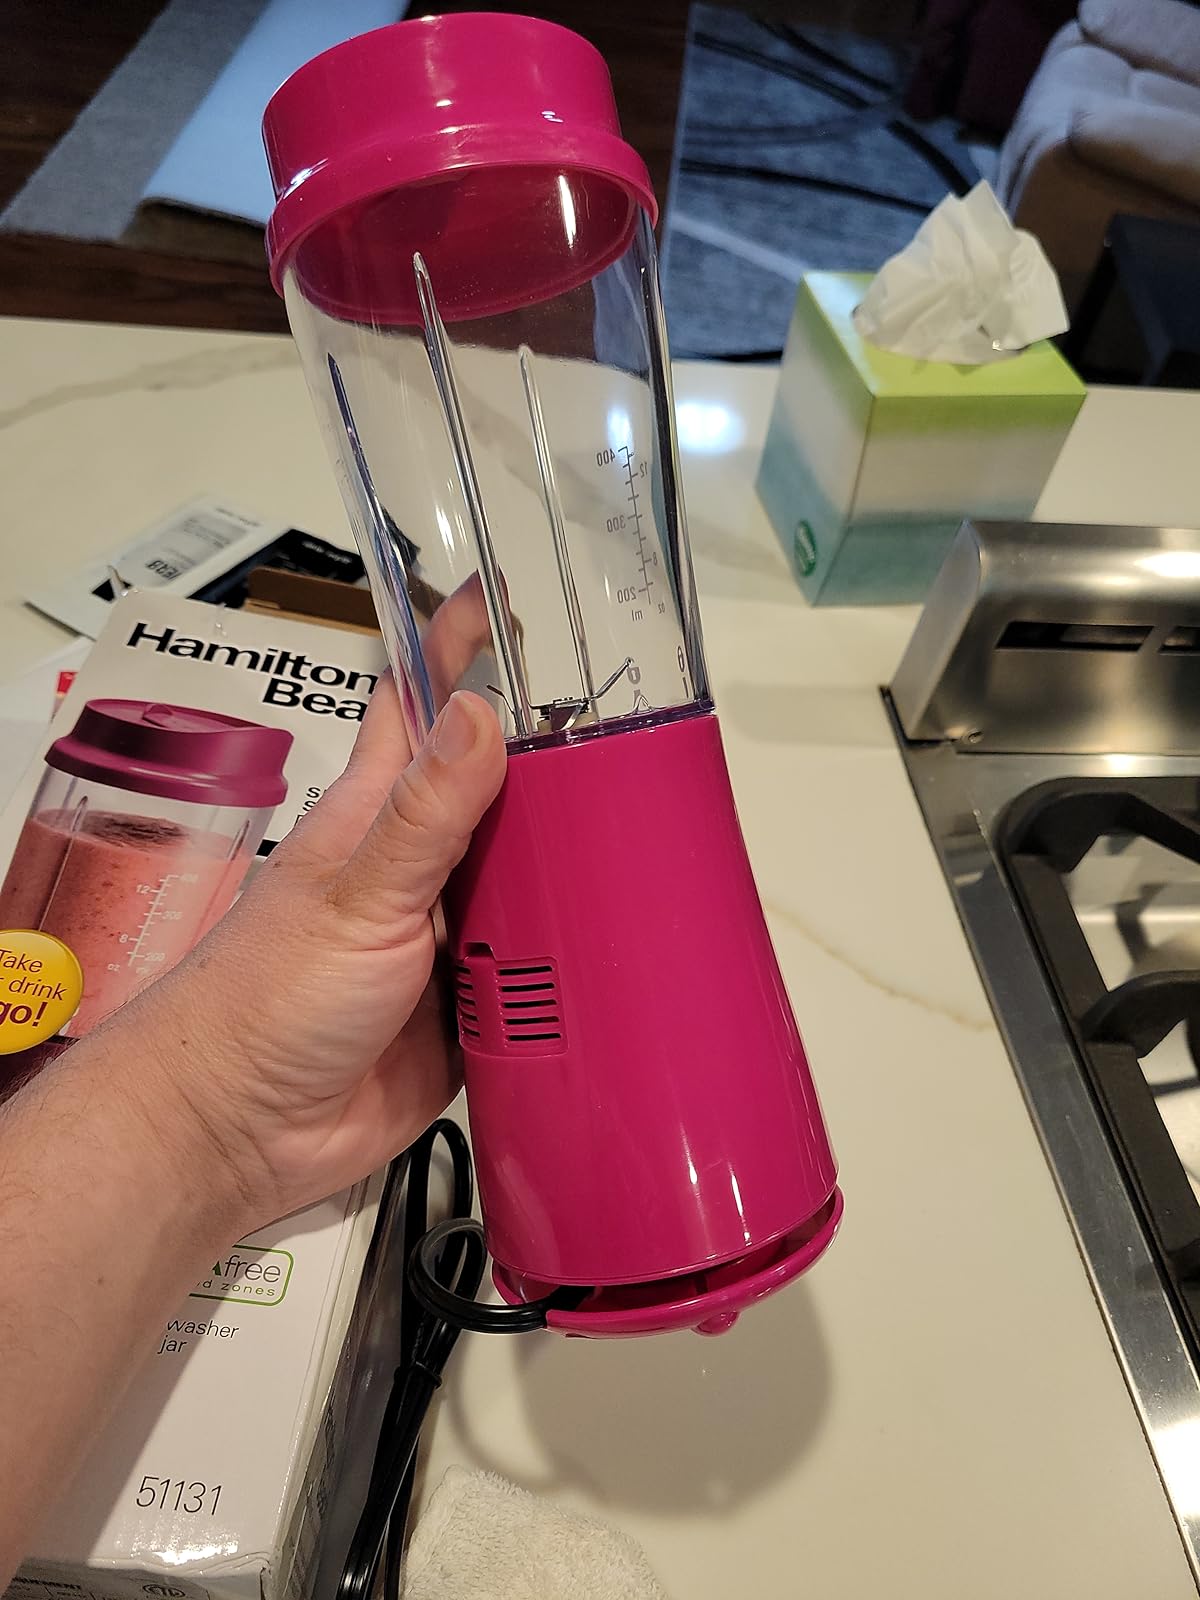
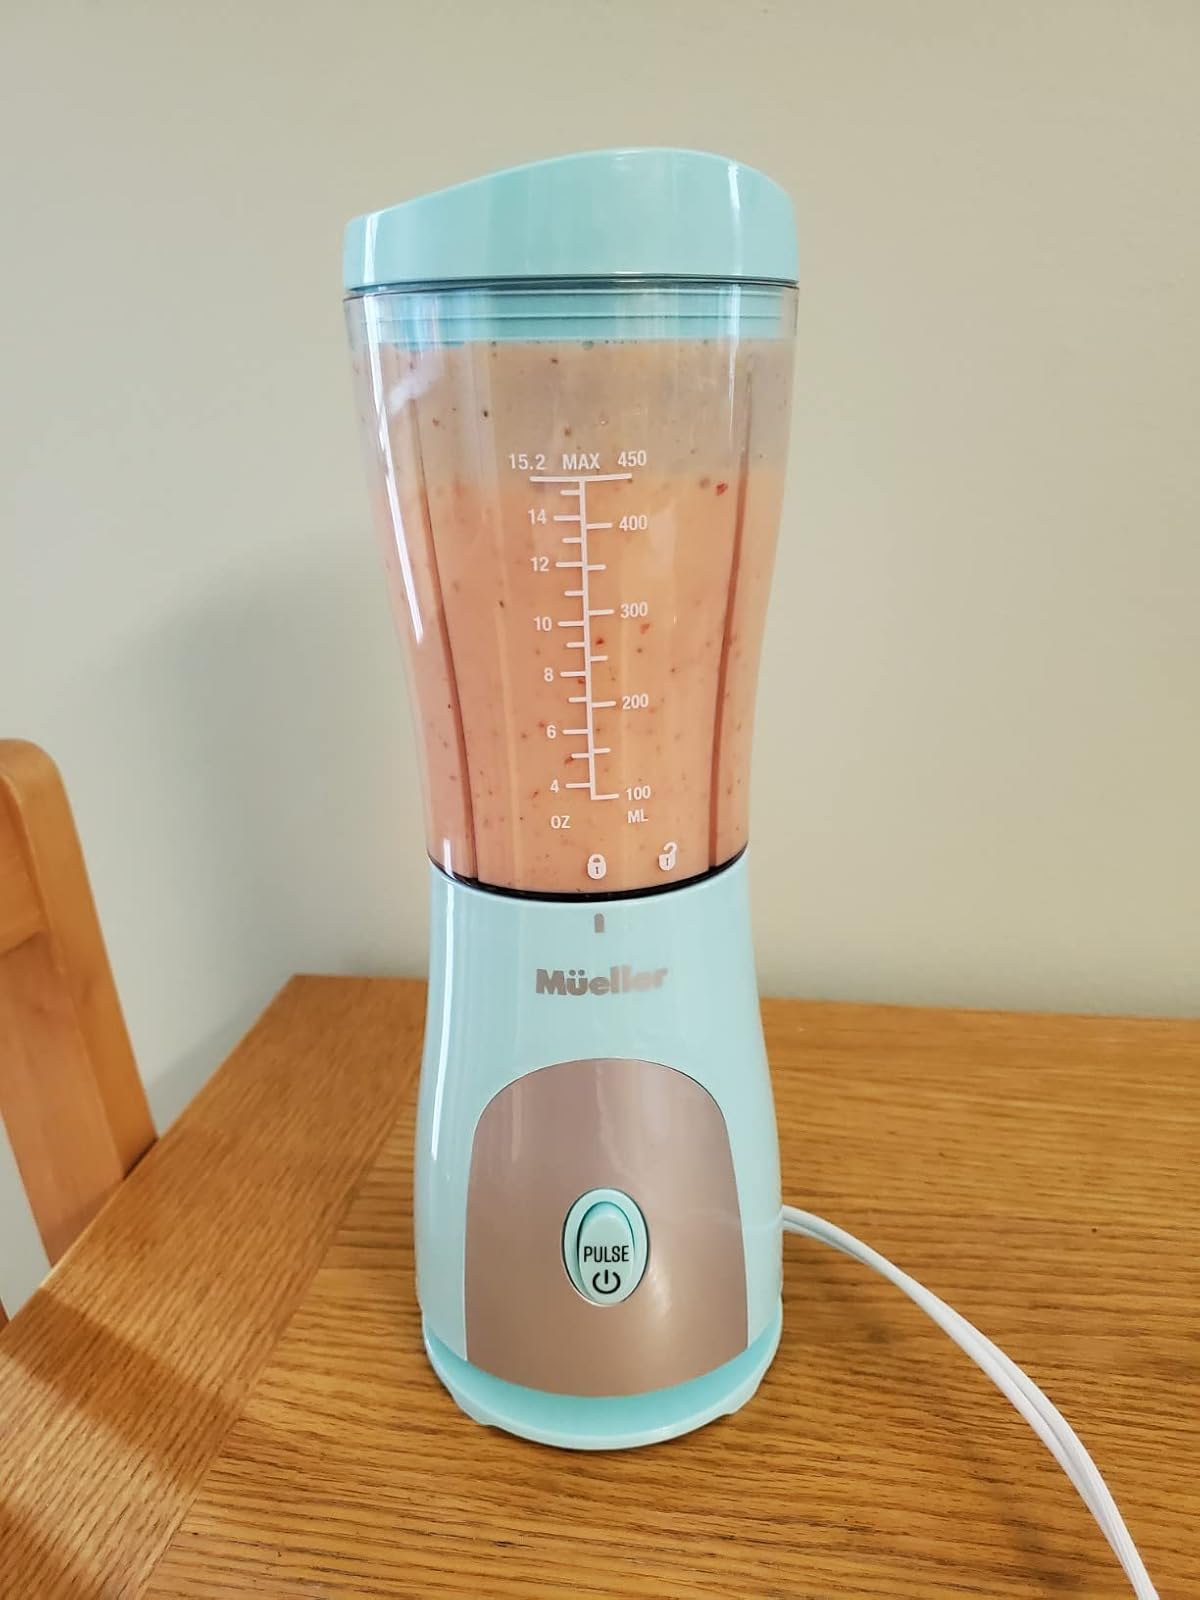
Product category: items_blender
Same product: no